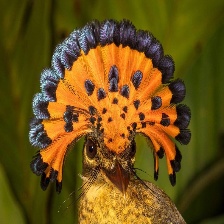
Species: ROYAL FLYCATCHER
Scientific name: ONYCHORHYNCHUS